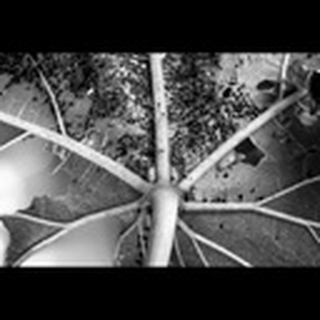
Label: cotton_aphids